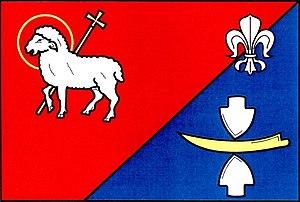
Lukov est une commune du district de Třebíč, dans la région de Vysočina, en République tchèque. Sa population s'élevait à 388 habitants en 2019.